Cyfaill o'r Hen Wlad yn America

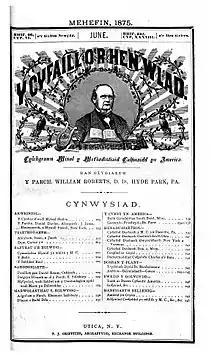
Cyfaill o'r Hen Wlad yn America (Welsh Journal)

The Cyfaill o'r Hen Wlad yn America was a 19th-century monthly Welsh language magazine, first published in New York by William Osborn in 1838. The magazine's editor was Methodist minister William Rowlands, who had emigrated to America, from Wales, in 1836. It contained mainly religious and literary articles and poetry.